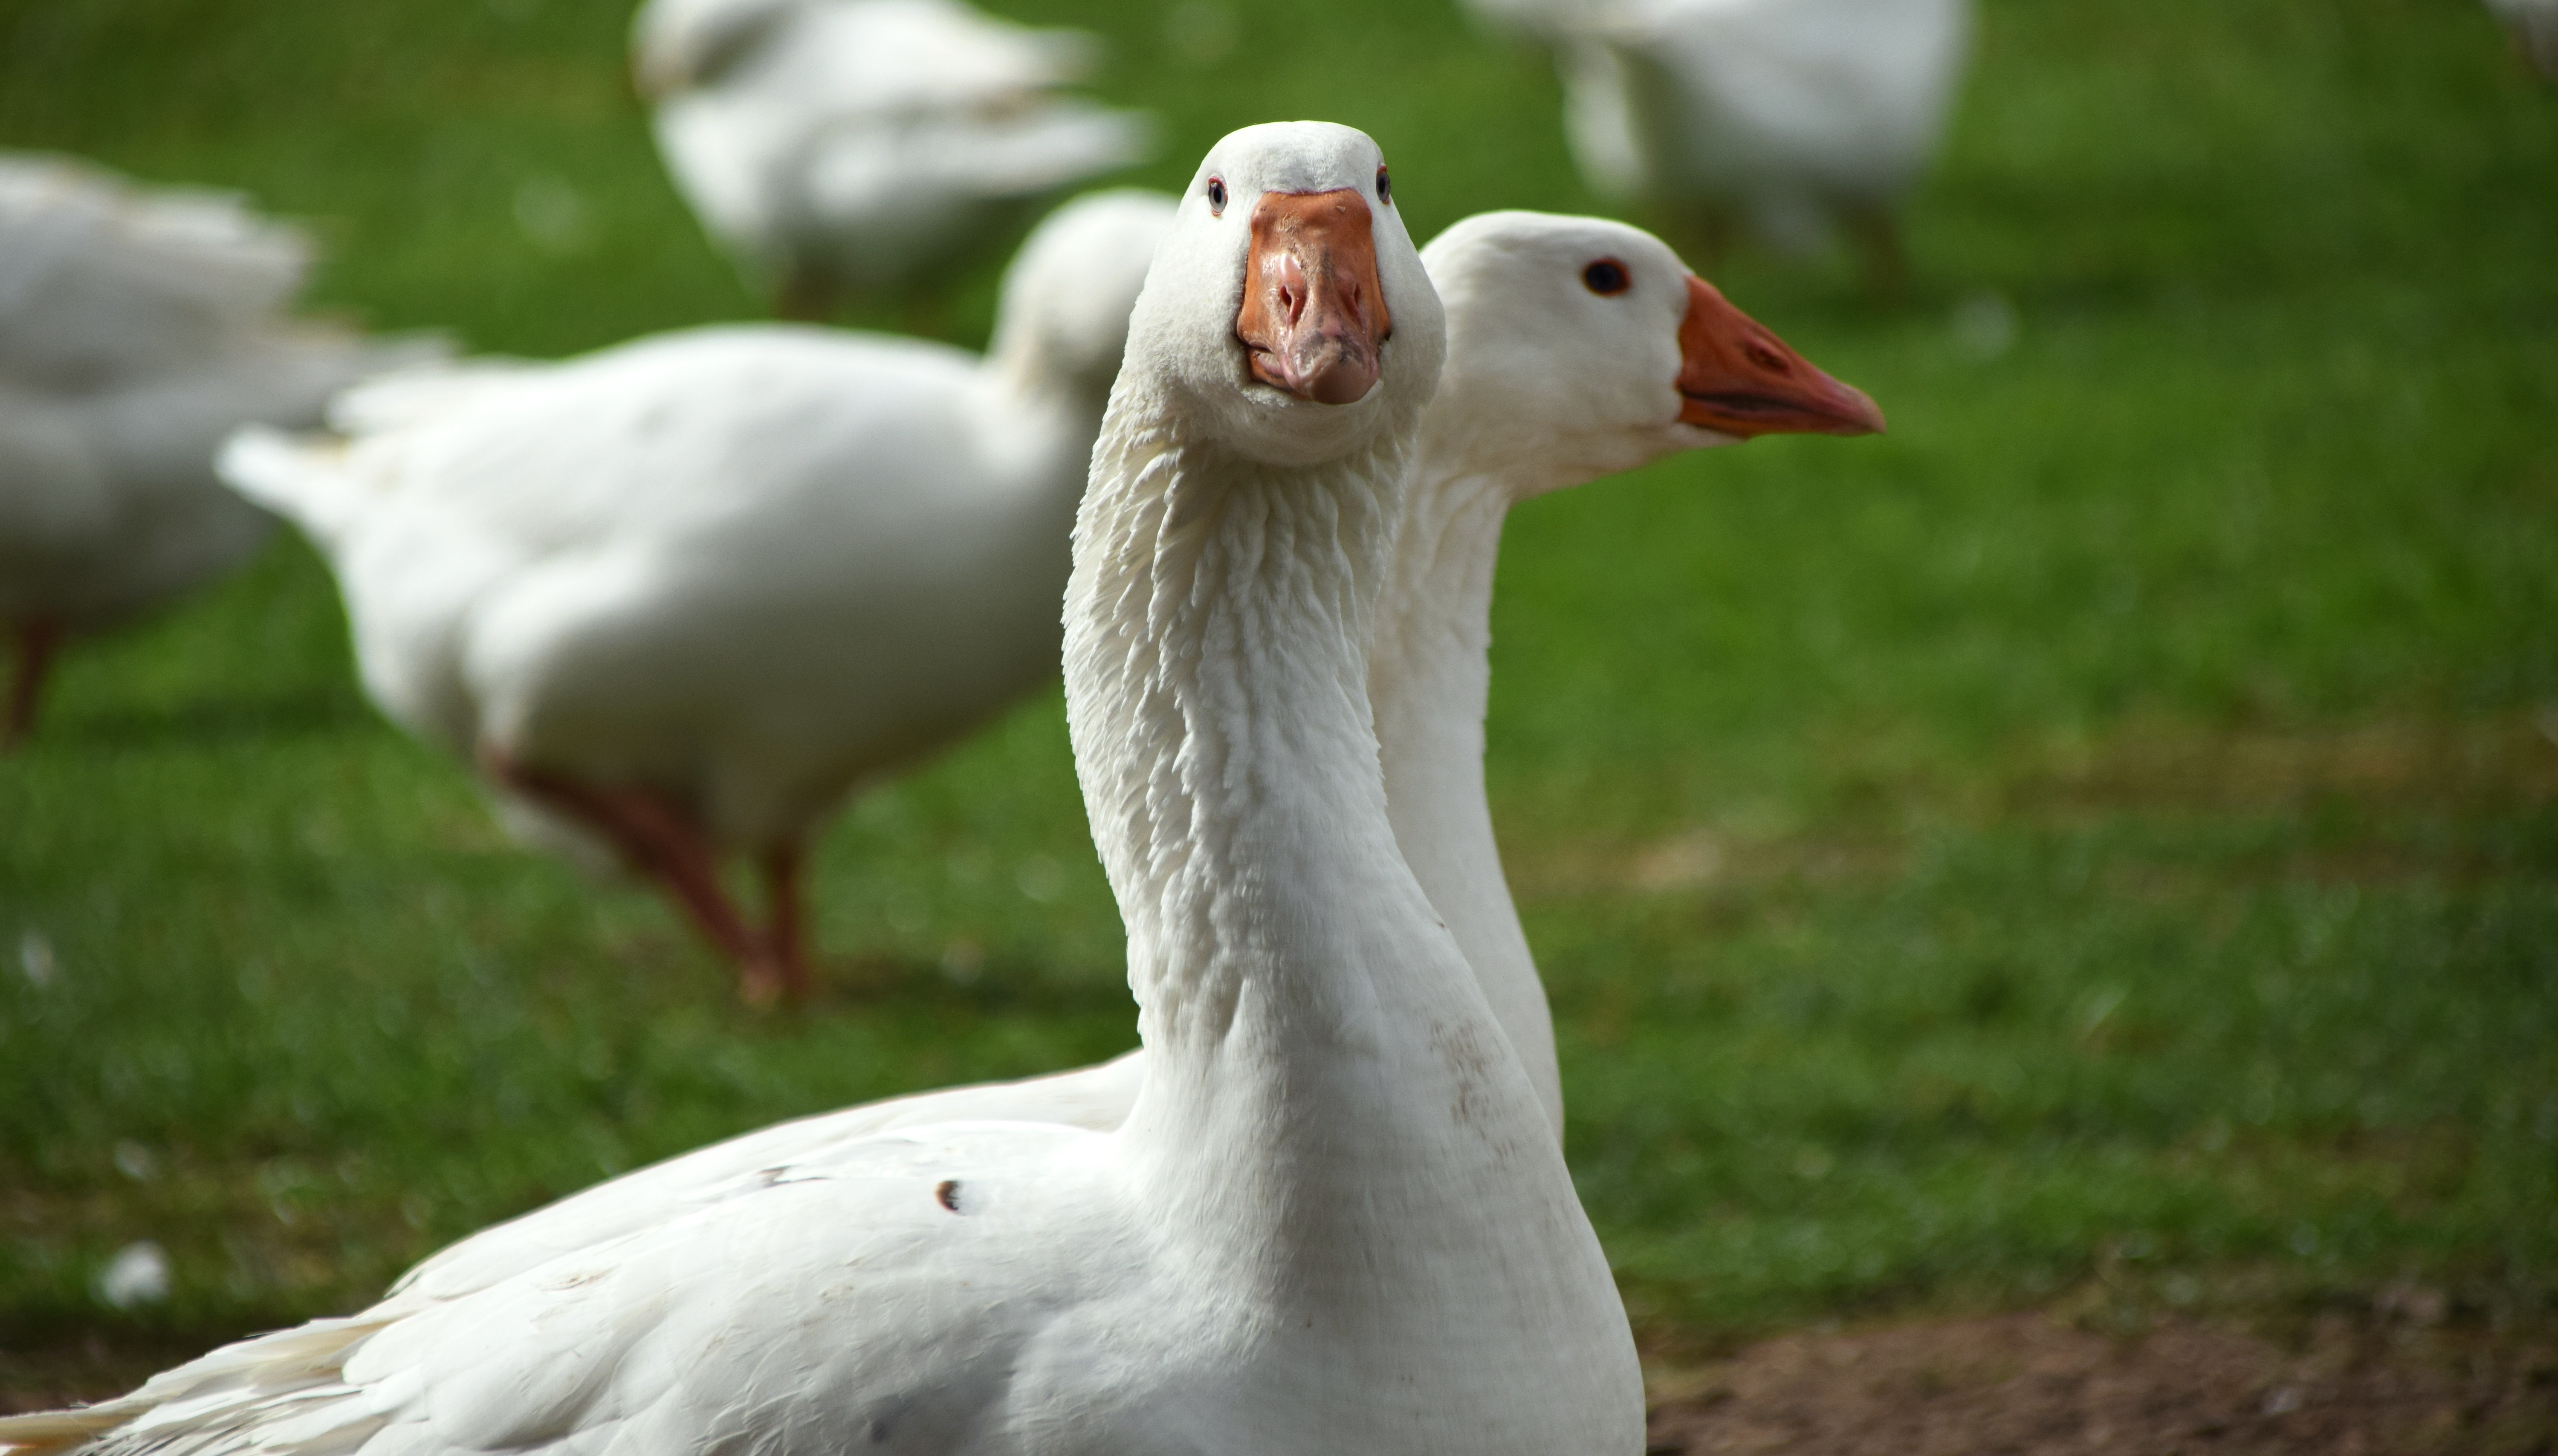
nature, grass, bird, white, farm, view, animal, beak, pasture, livestock, fauna, poultry, duck, goose, geese, waterfowl, water bird, st martin, spring dress, goose meadow, geese schaar, white geese, martinsgaense, bio geese, free running, free running fowl, free tierhaltung, domestic goose, ducks geese and swans